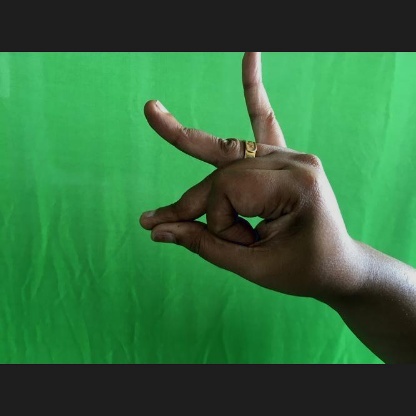
Mudra: Bramaram